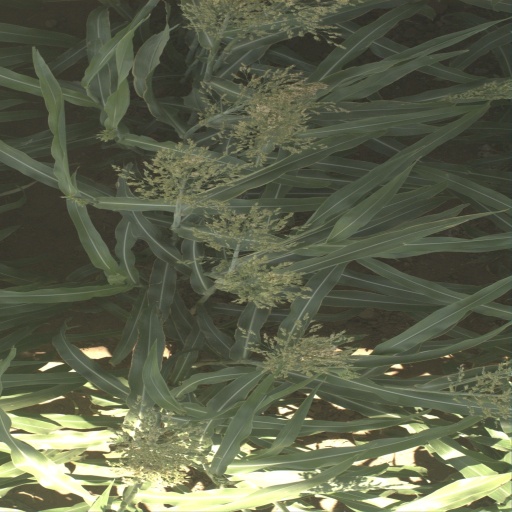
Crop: sorghum